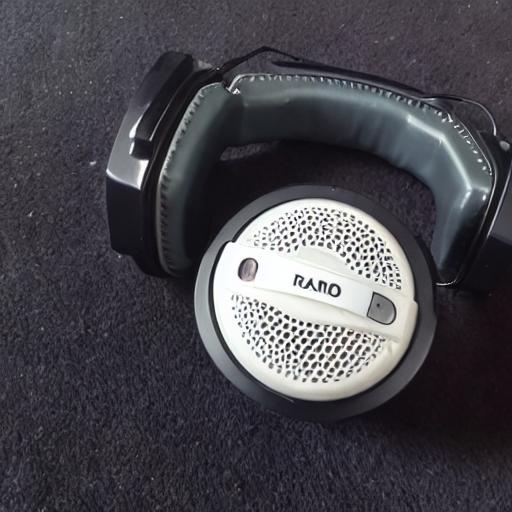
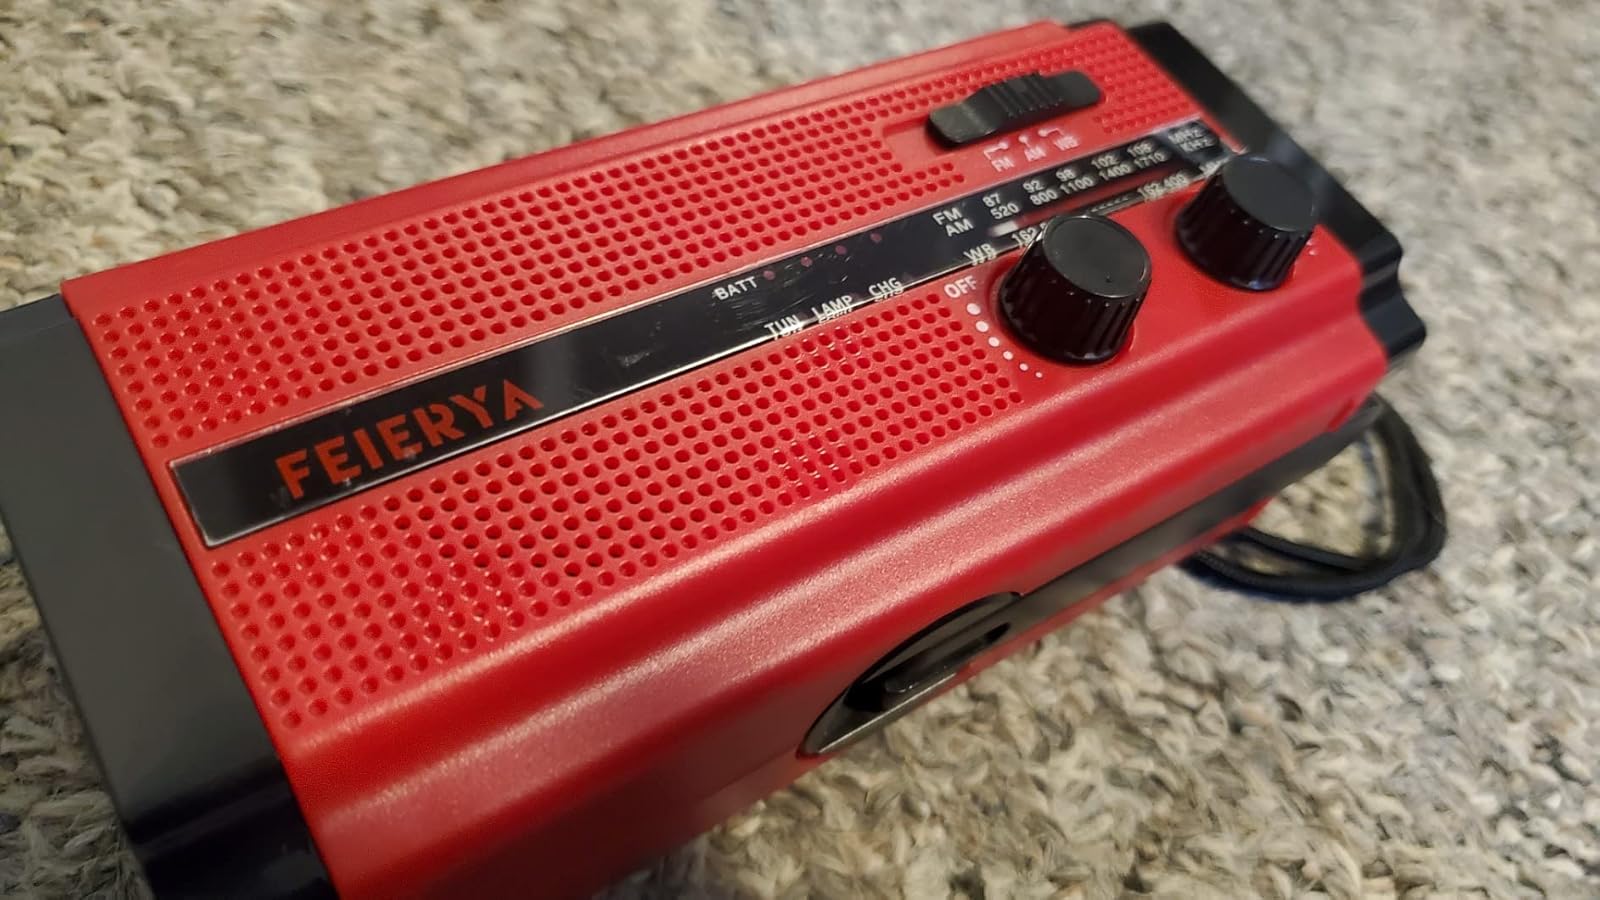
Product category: radio
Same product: no